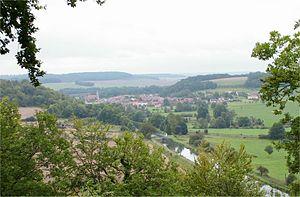
France - département 55 (Meuse)- Demange-aux-Eaux Paysage, point de vue de la route de Reffroy Photo prise en septembre 2005 par F5ZV 15 décembre 2005 à 19:57 (CET) Taille 600*800 Licence GFDL Licensing Catégorie:Image de commune de la Meuse
Demange-aux-Eaux est une ancienne commune française et une commune déléguée de Demange-Baudignécourt située dans le département de la Meuse, en région Grand Est.